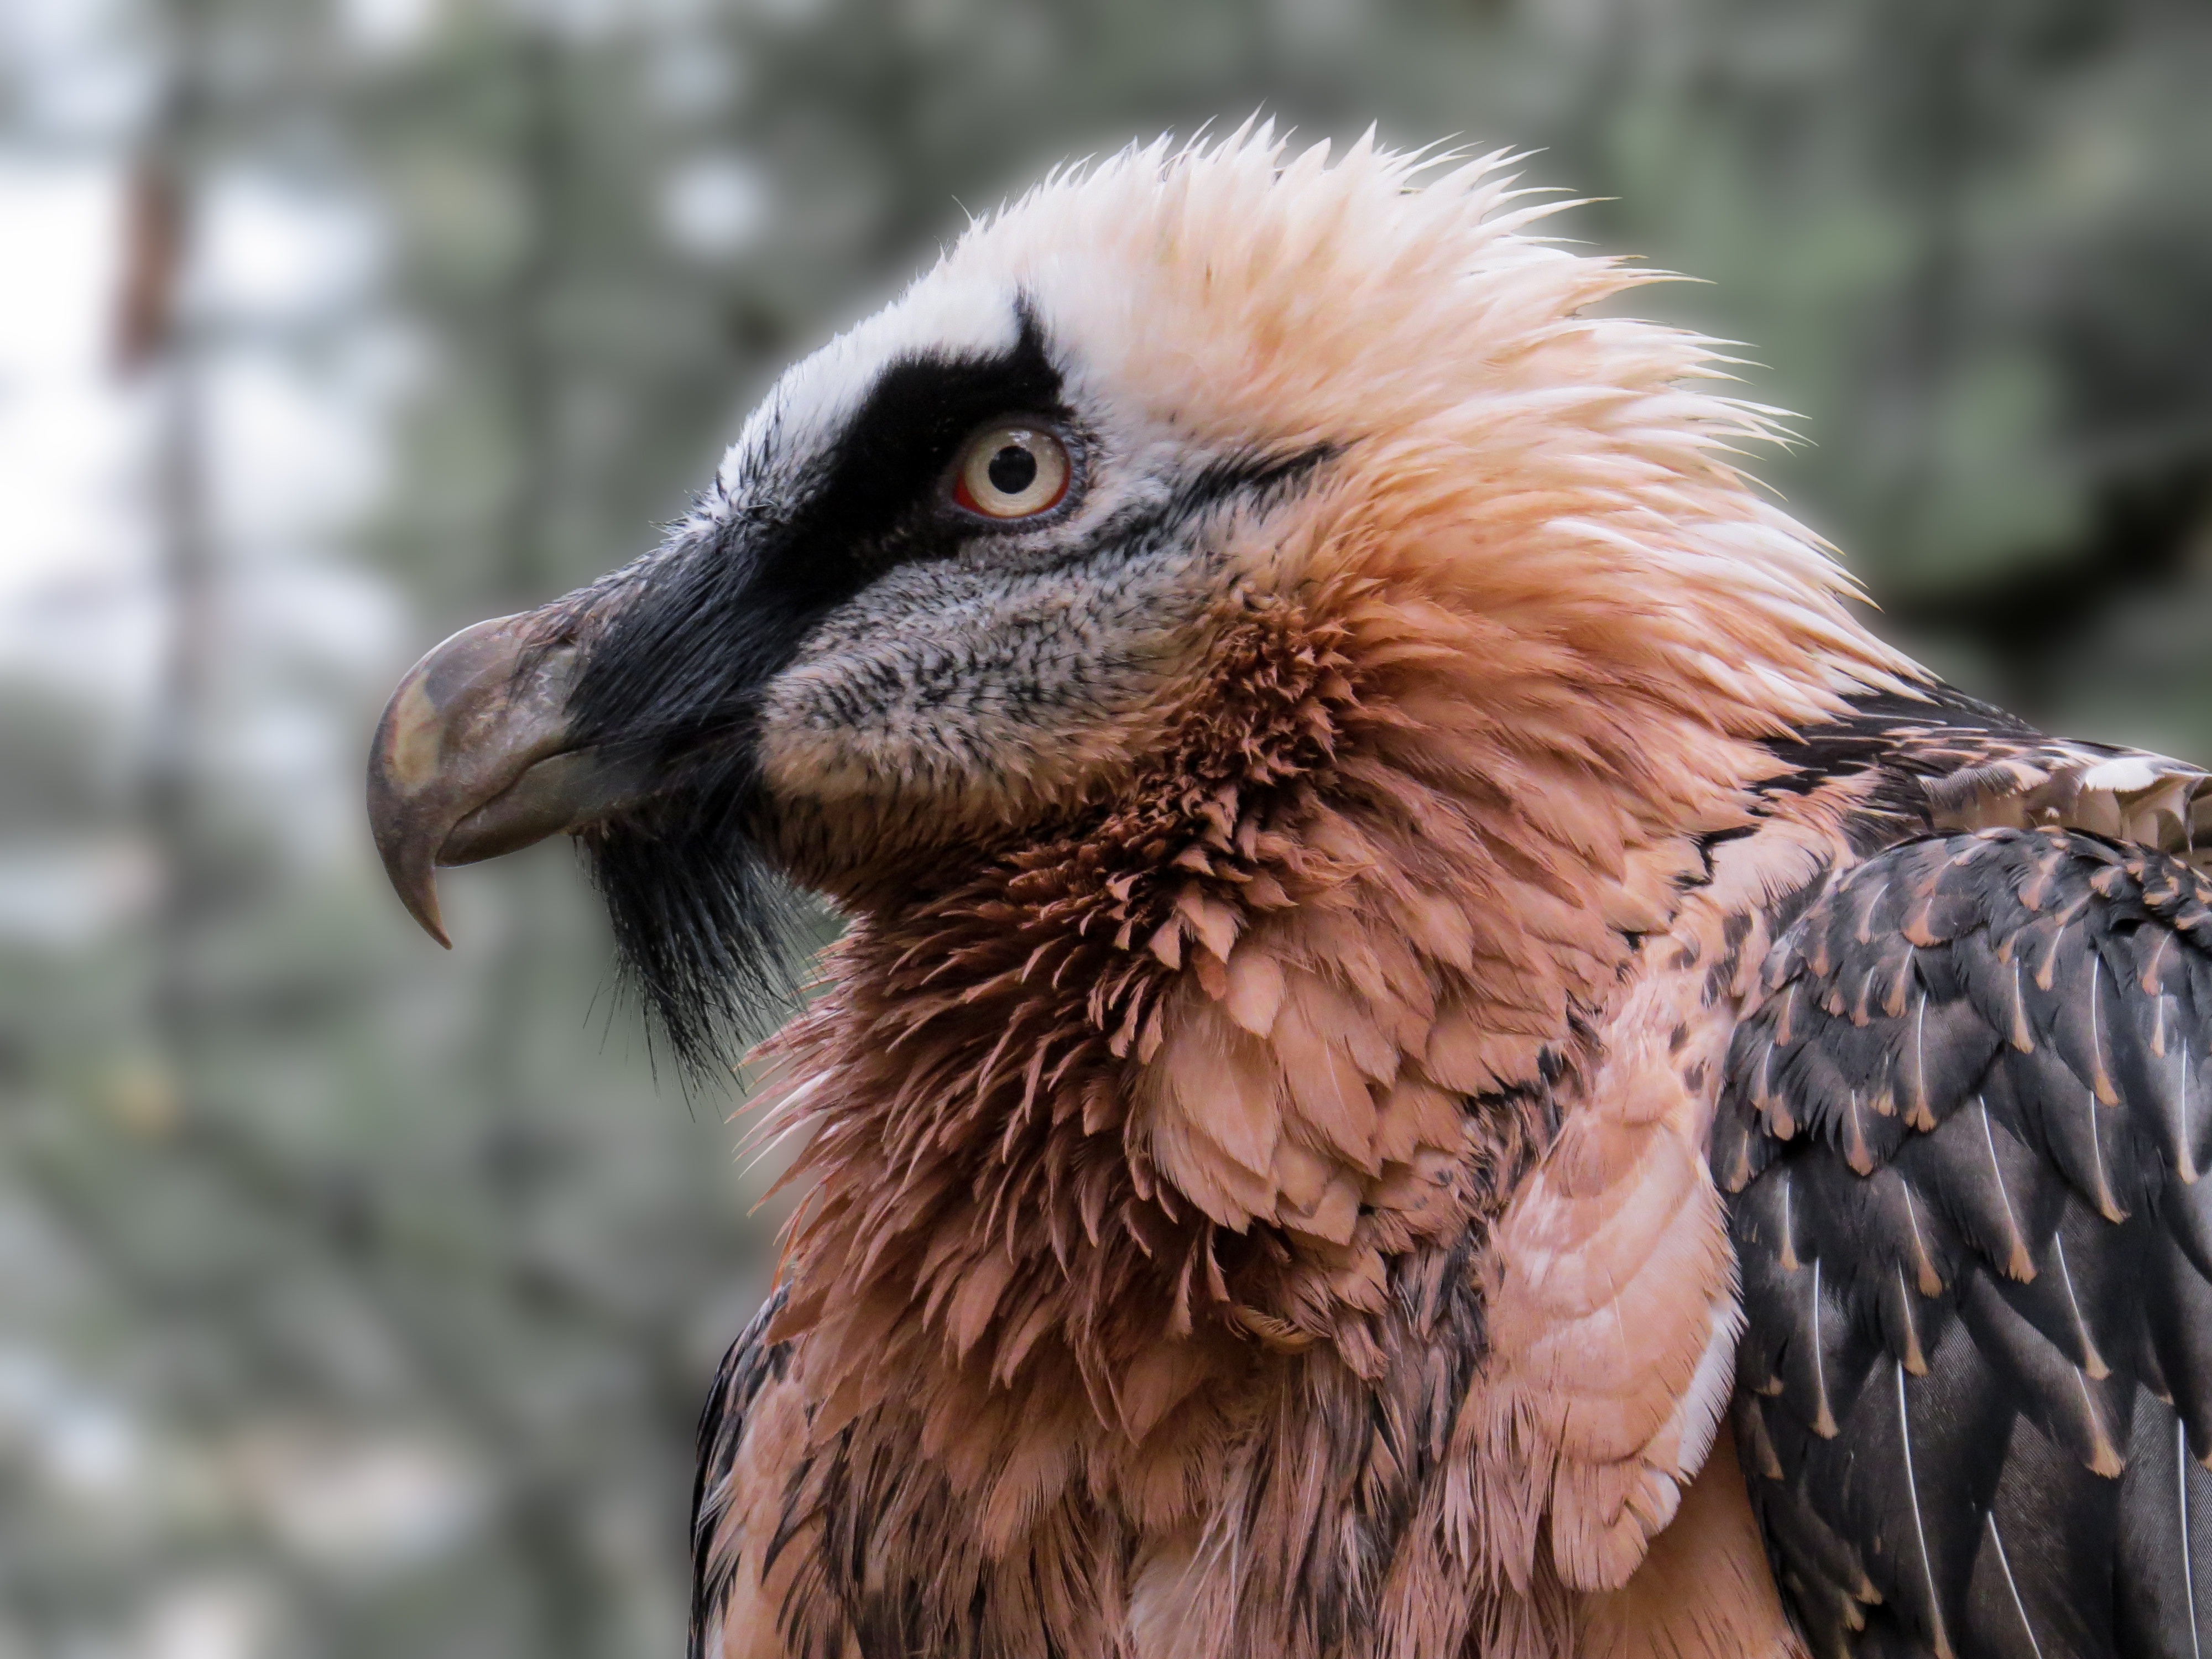
bird, wing, wildlife, beak, eagle, close, fauna, bird of prey, close up, head, vertebrate, bill, vulture, bearded vulture